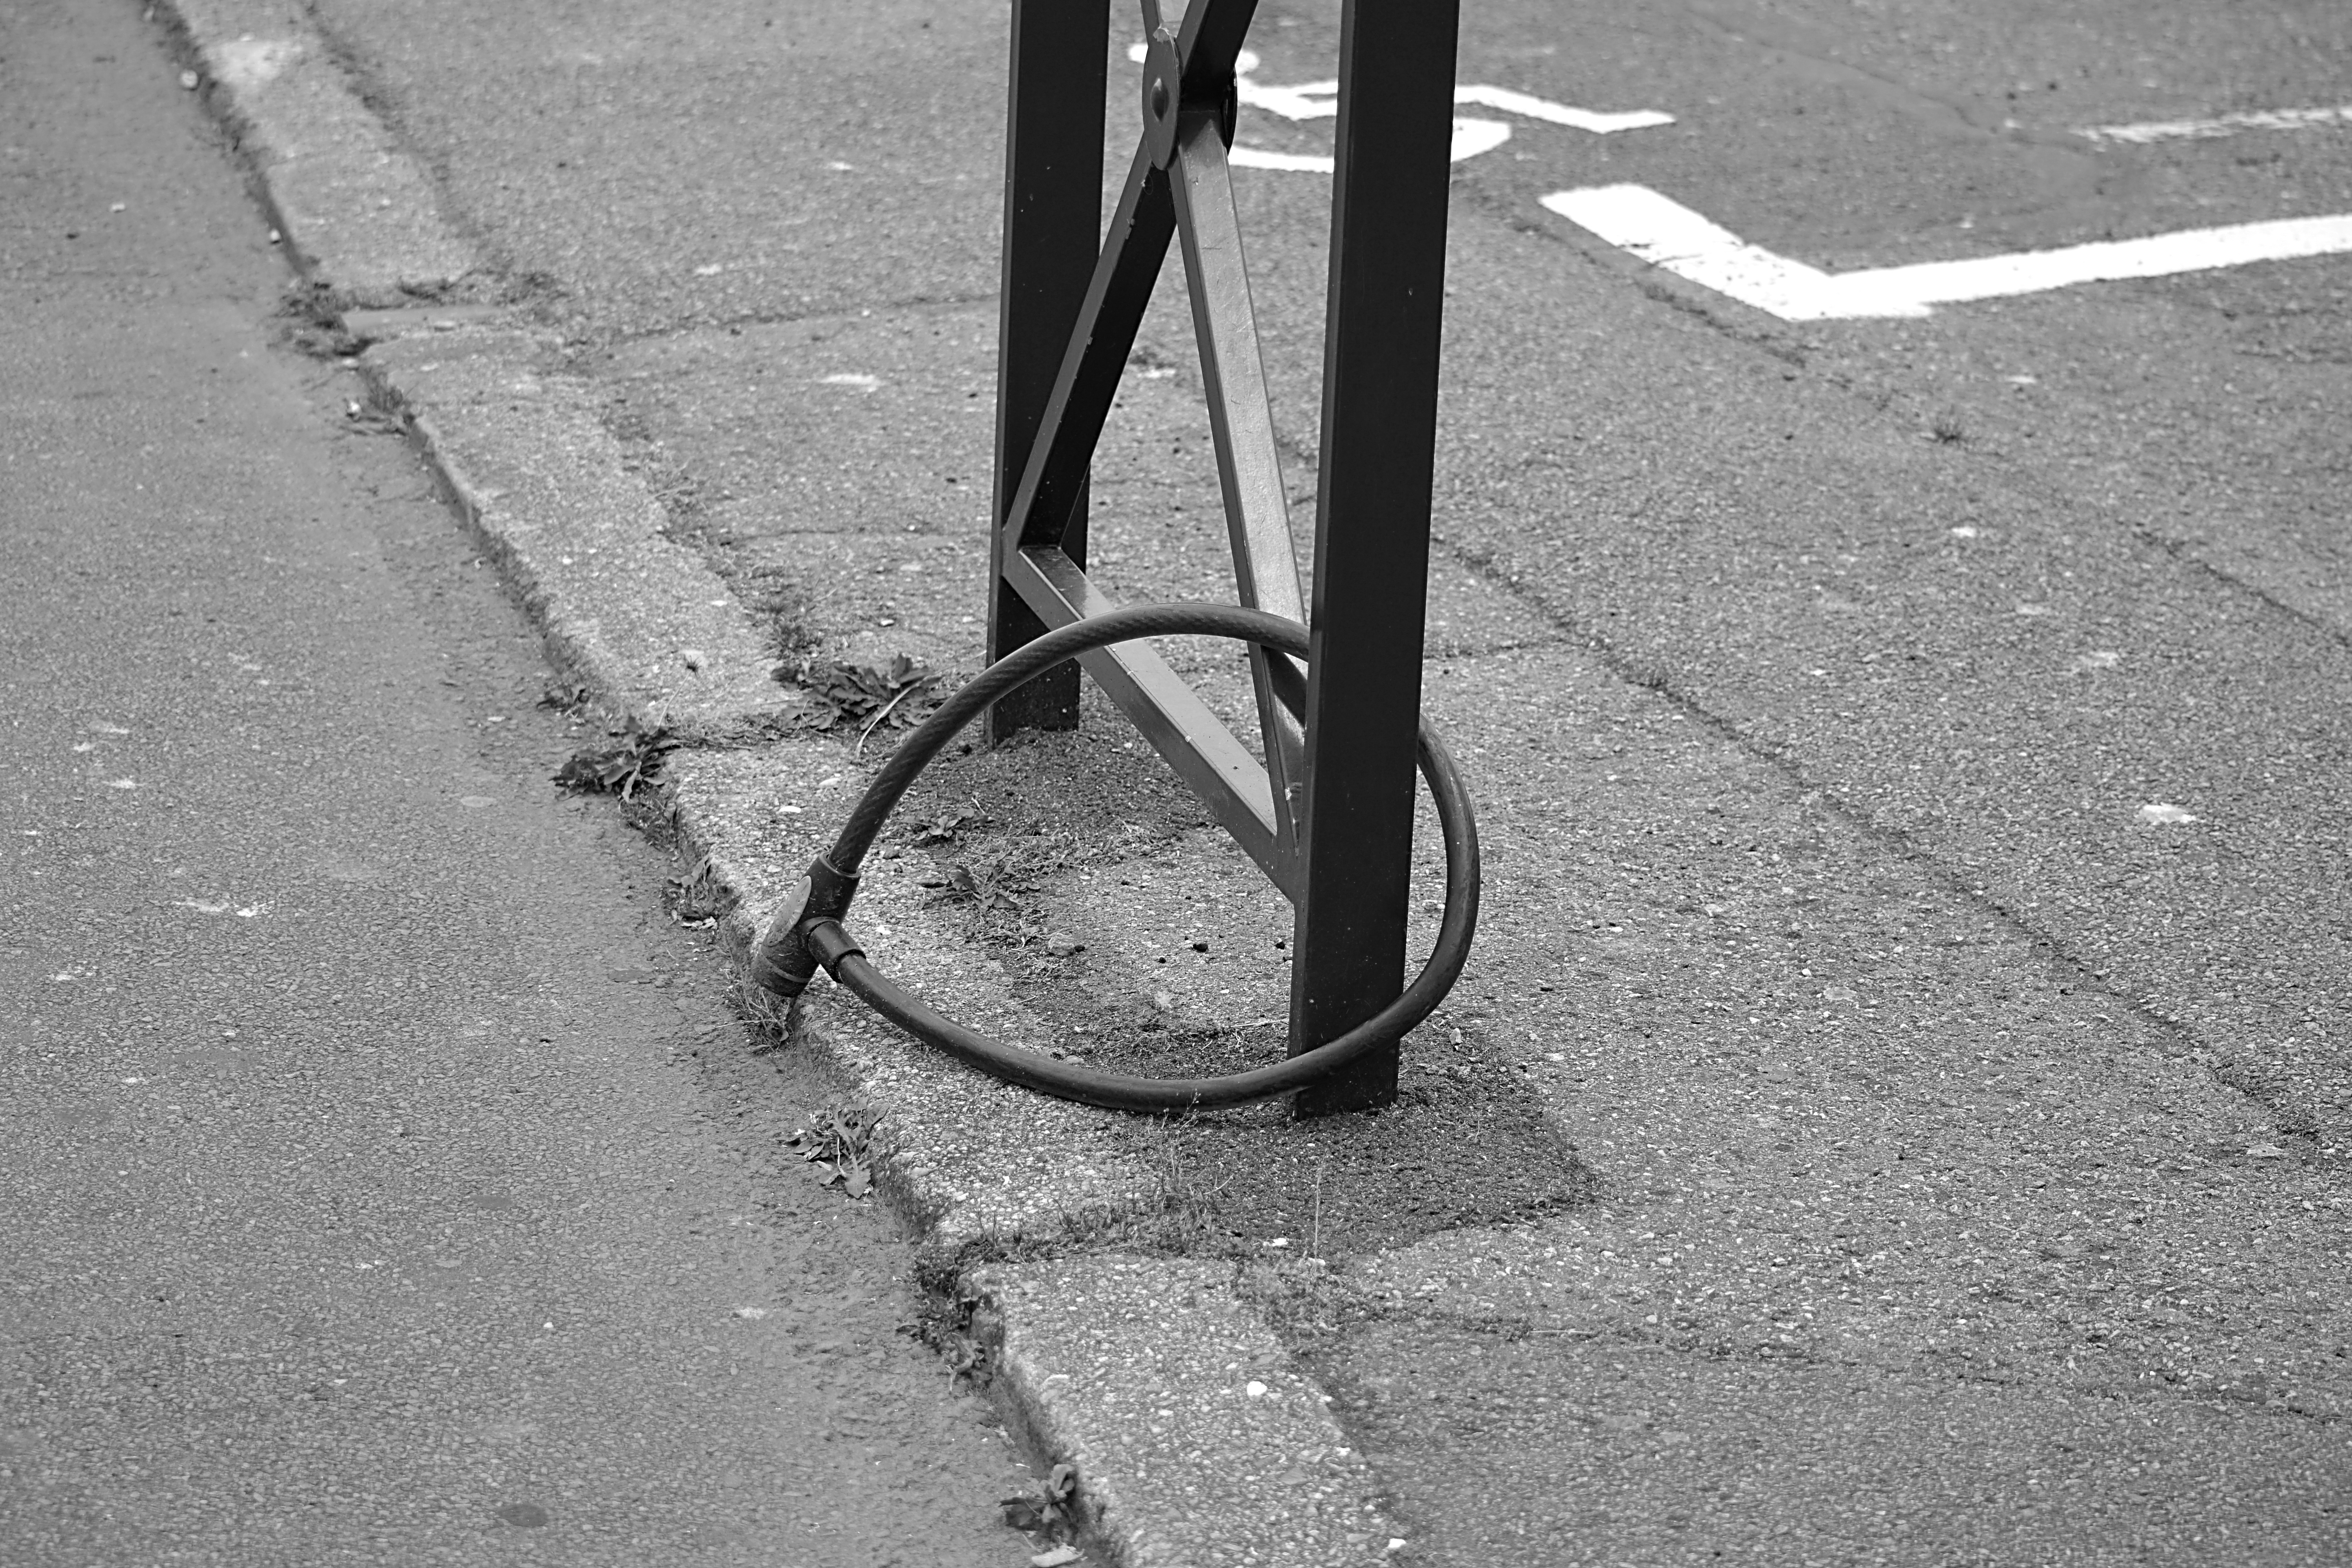
black and white, road, white, street, wheel, sidewalk, bicycle, city, urban, asphalt, line, vehicle, shadow, black, monochrome, lane, security, sports equipment, padlock, infrastructure, shape, two wheels, road surface, monochrome photography, anti theft